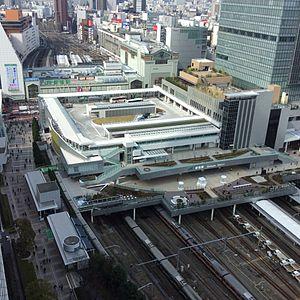
Shinjuku est l'un des 23 arrondissements spéciaux de Tokyo fondés en 1947 en remplacement de la municipalité de Tokyo. En 2008, sa population était de 313 806 personnes pour une superficie de 18,23 km². C'est là que se trouve le gouvernement de la métropole de Tokyo.